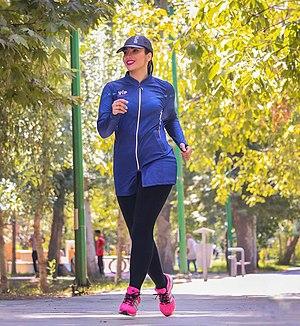
Modèle iranien